Be a Brother

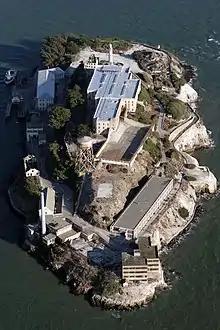
The Alcatraz Federal Penitentiary island prison located in the same city of San Francisco where Big Brother and the Holding Company was located when writing a concept album with characters residing in different parts of a prison.

"Be a Brother" was originally planned to be a concept album based on characters within a prison of the hippie, San Francisco based, rock band sub-culture called "Weird Bummer". Graphic designer Bob Seidemann specifically created a themed cover for it which he described as "a weird, fucked up looking stick figure giving a peace sign," representing Gravenites metaphorical explanation of the characters in the hippie prison with some of the "people using junk", some on "on death row" with "the rest of them on Tier C." The concept was lost when Columbia Records rejected the idea and made them change the album title and obscure it's theme.